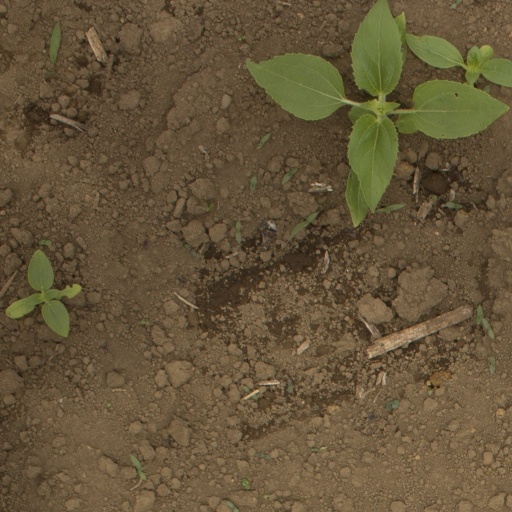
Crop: Jerusalem artichoke